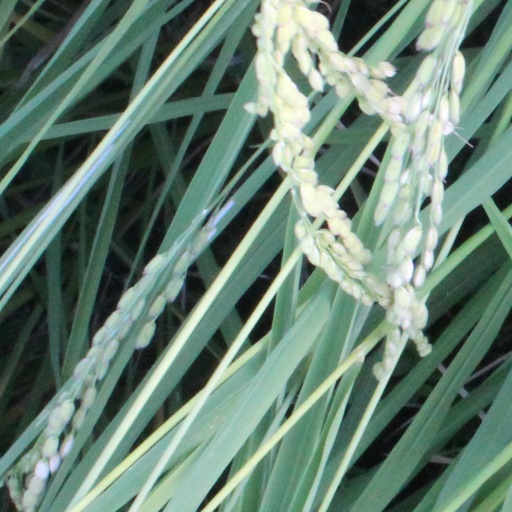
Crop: rice